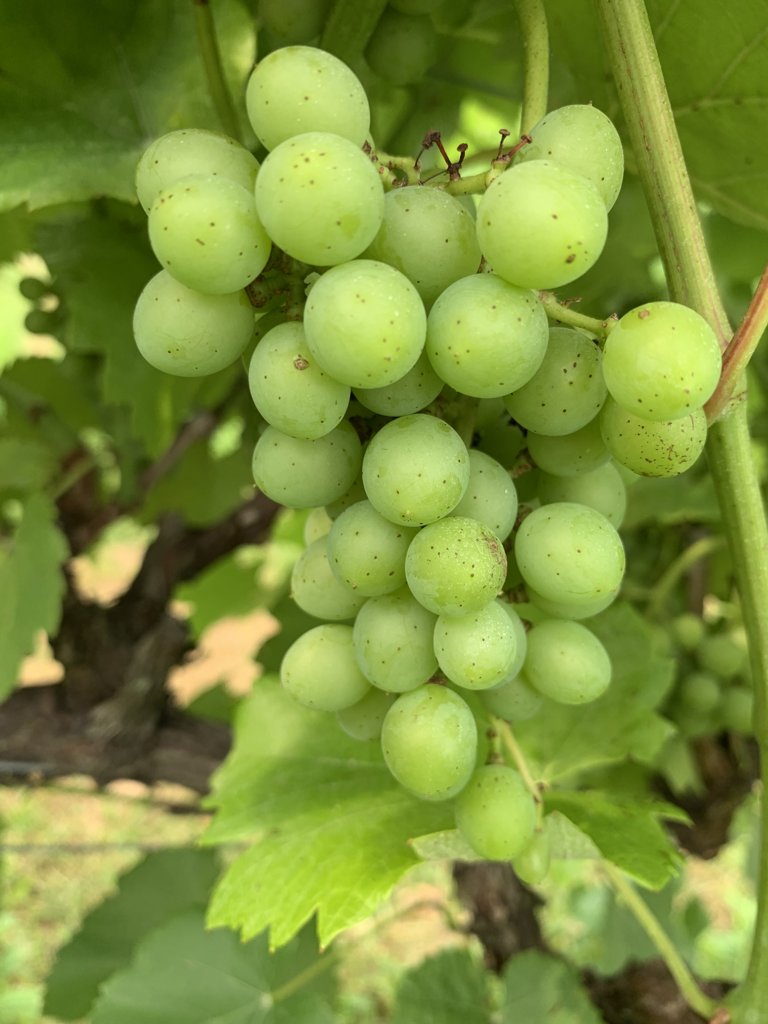
Berries visible: 44
Grape clusters: 2